Khadotiya

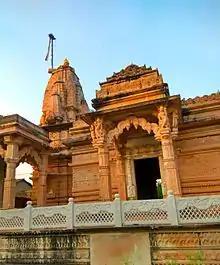
Jain Temple

There is a 540 years statue of Shri Adinath Keshwarna in Jain Temple. The temple was reconstructed by Rishabh Dharmchakra Vihar Trust and was completed in 2010.